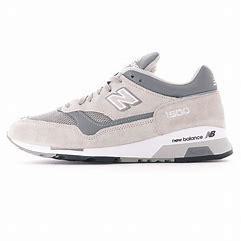
Brand: New
Model: Balance 1500